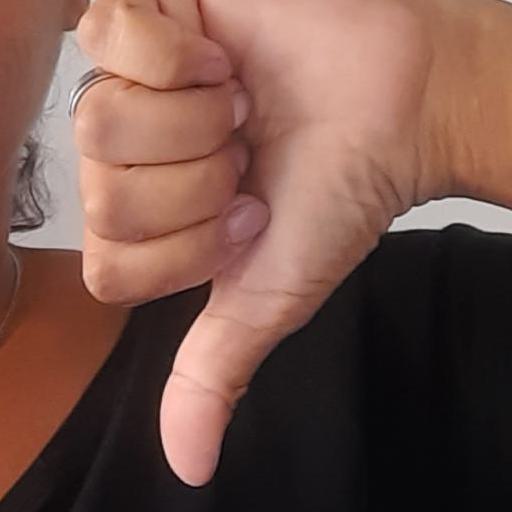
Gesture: dislike